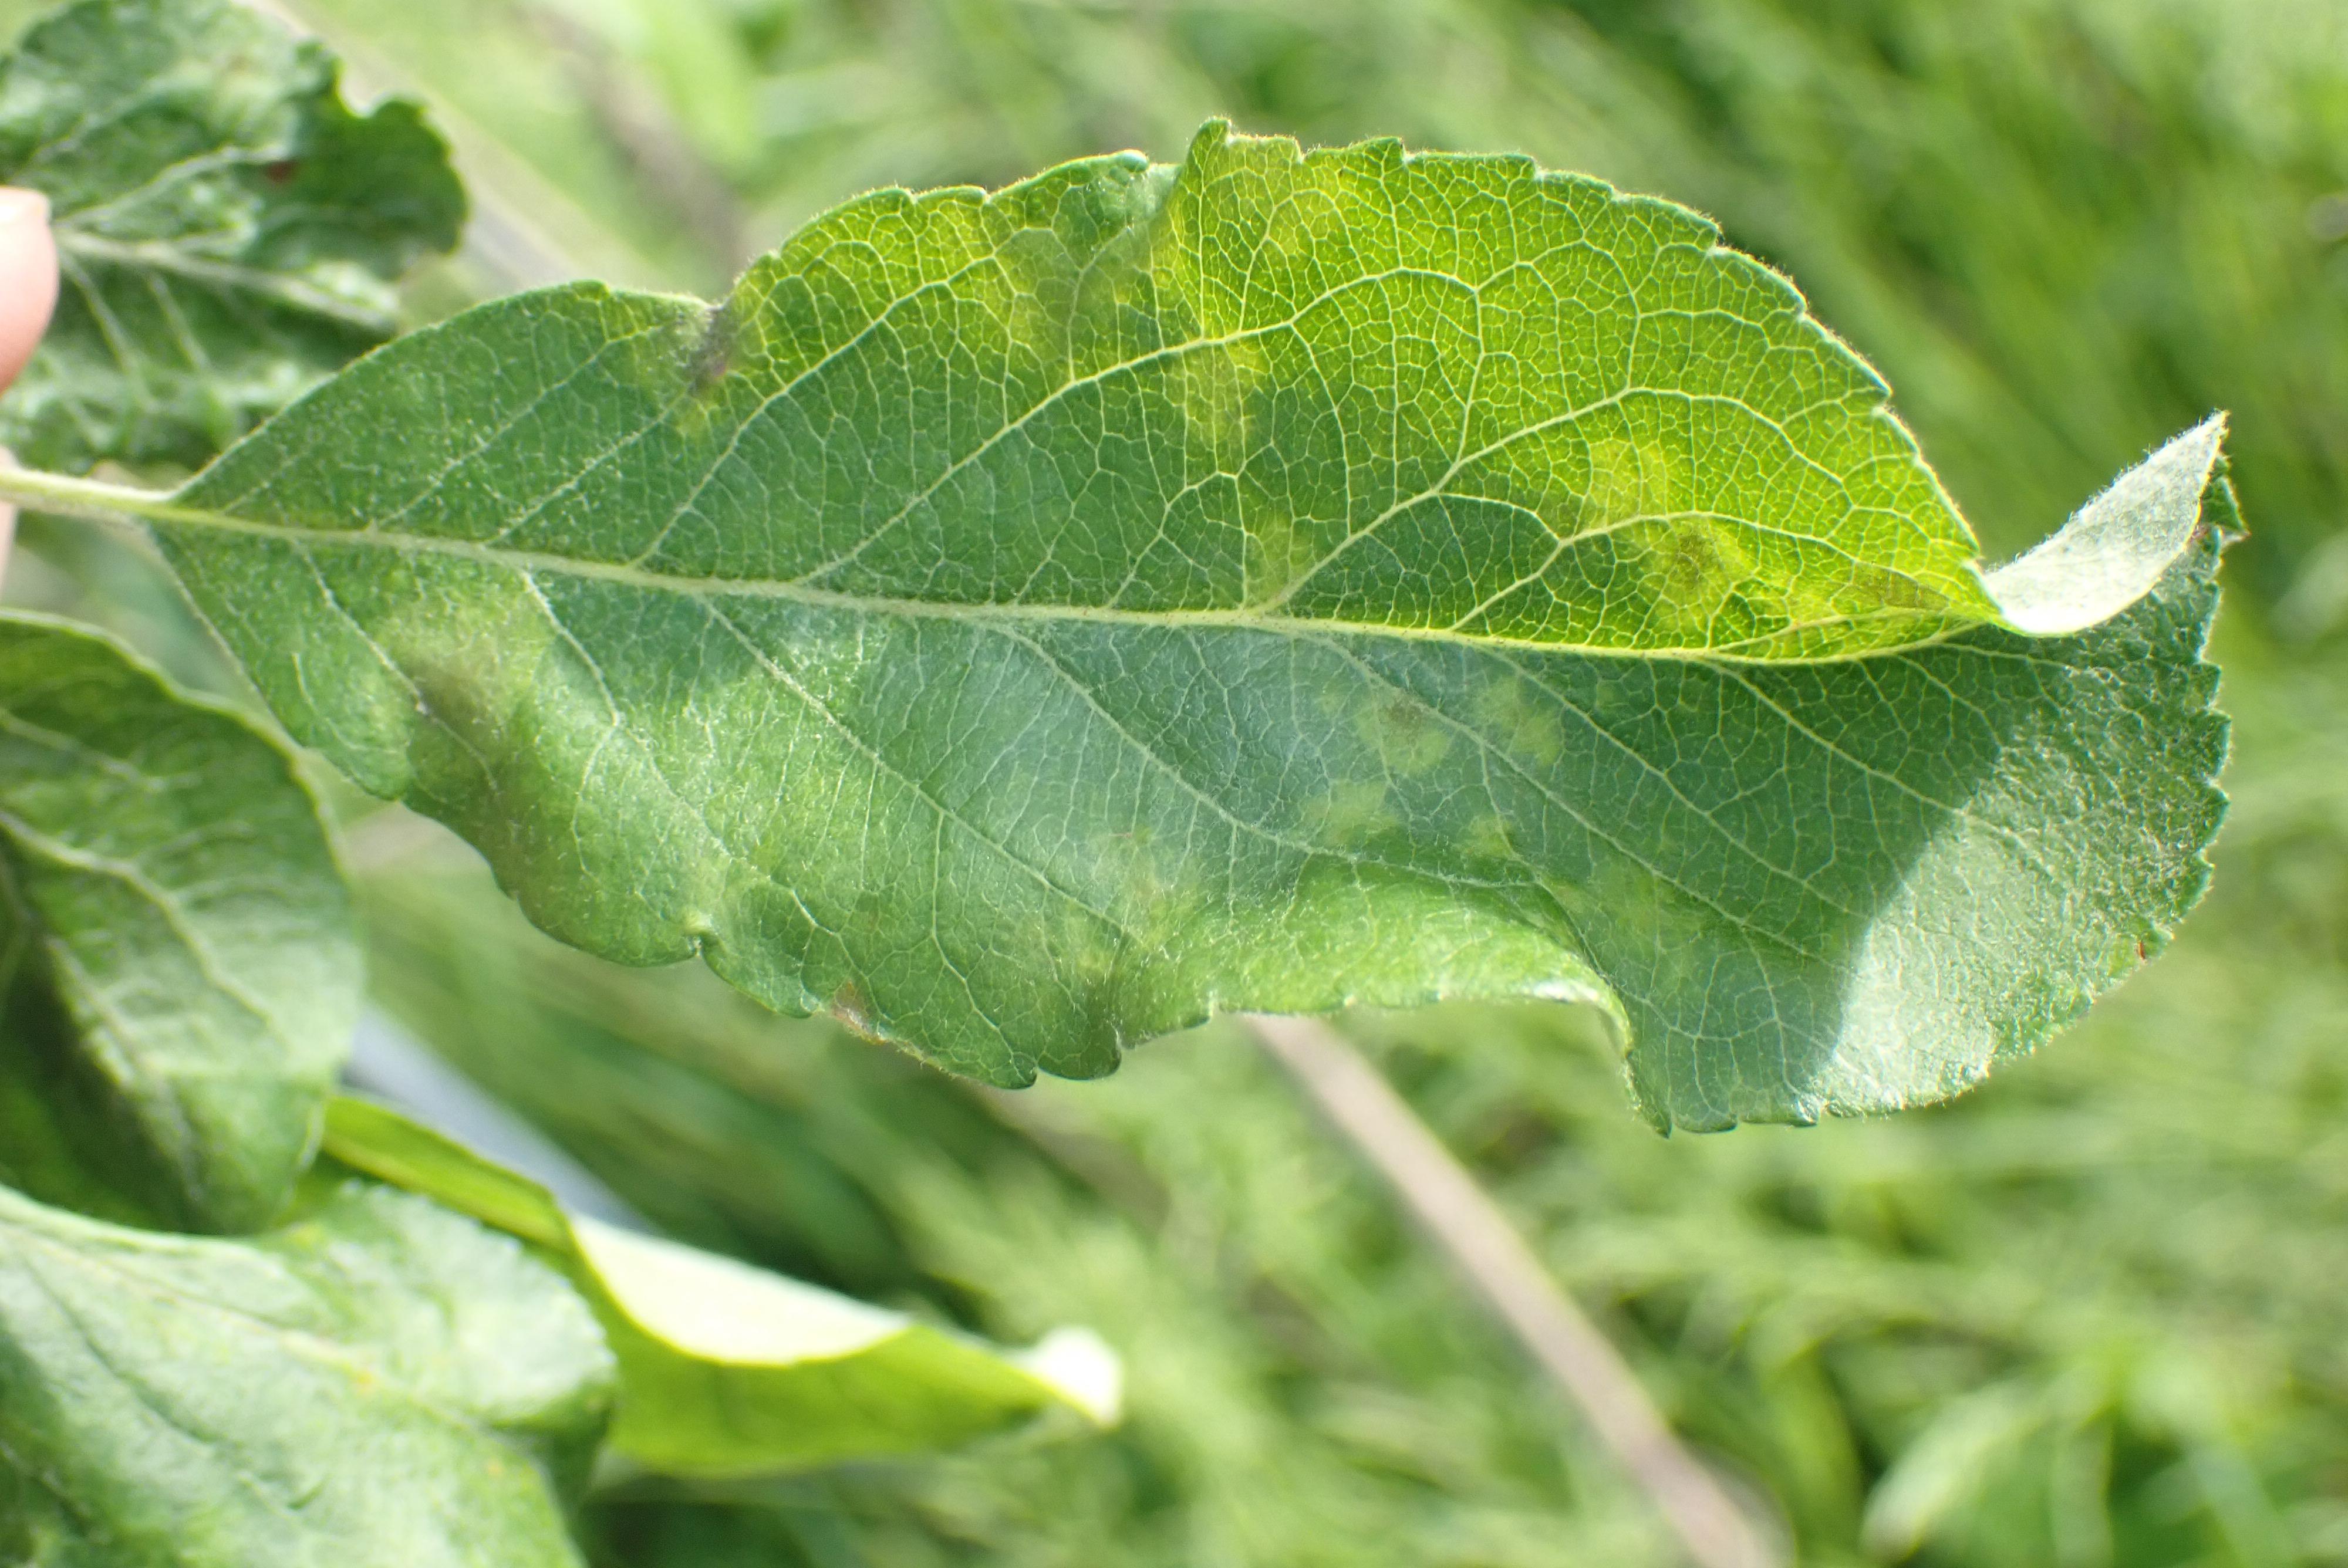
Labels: scab